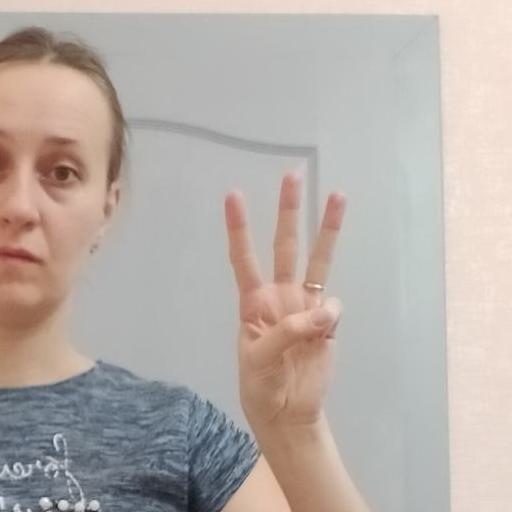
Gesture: three